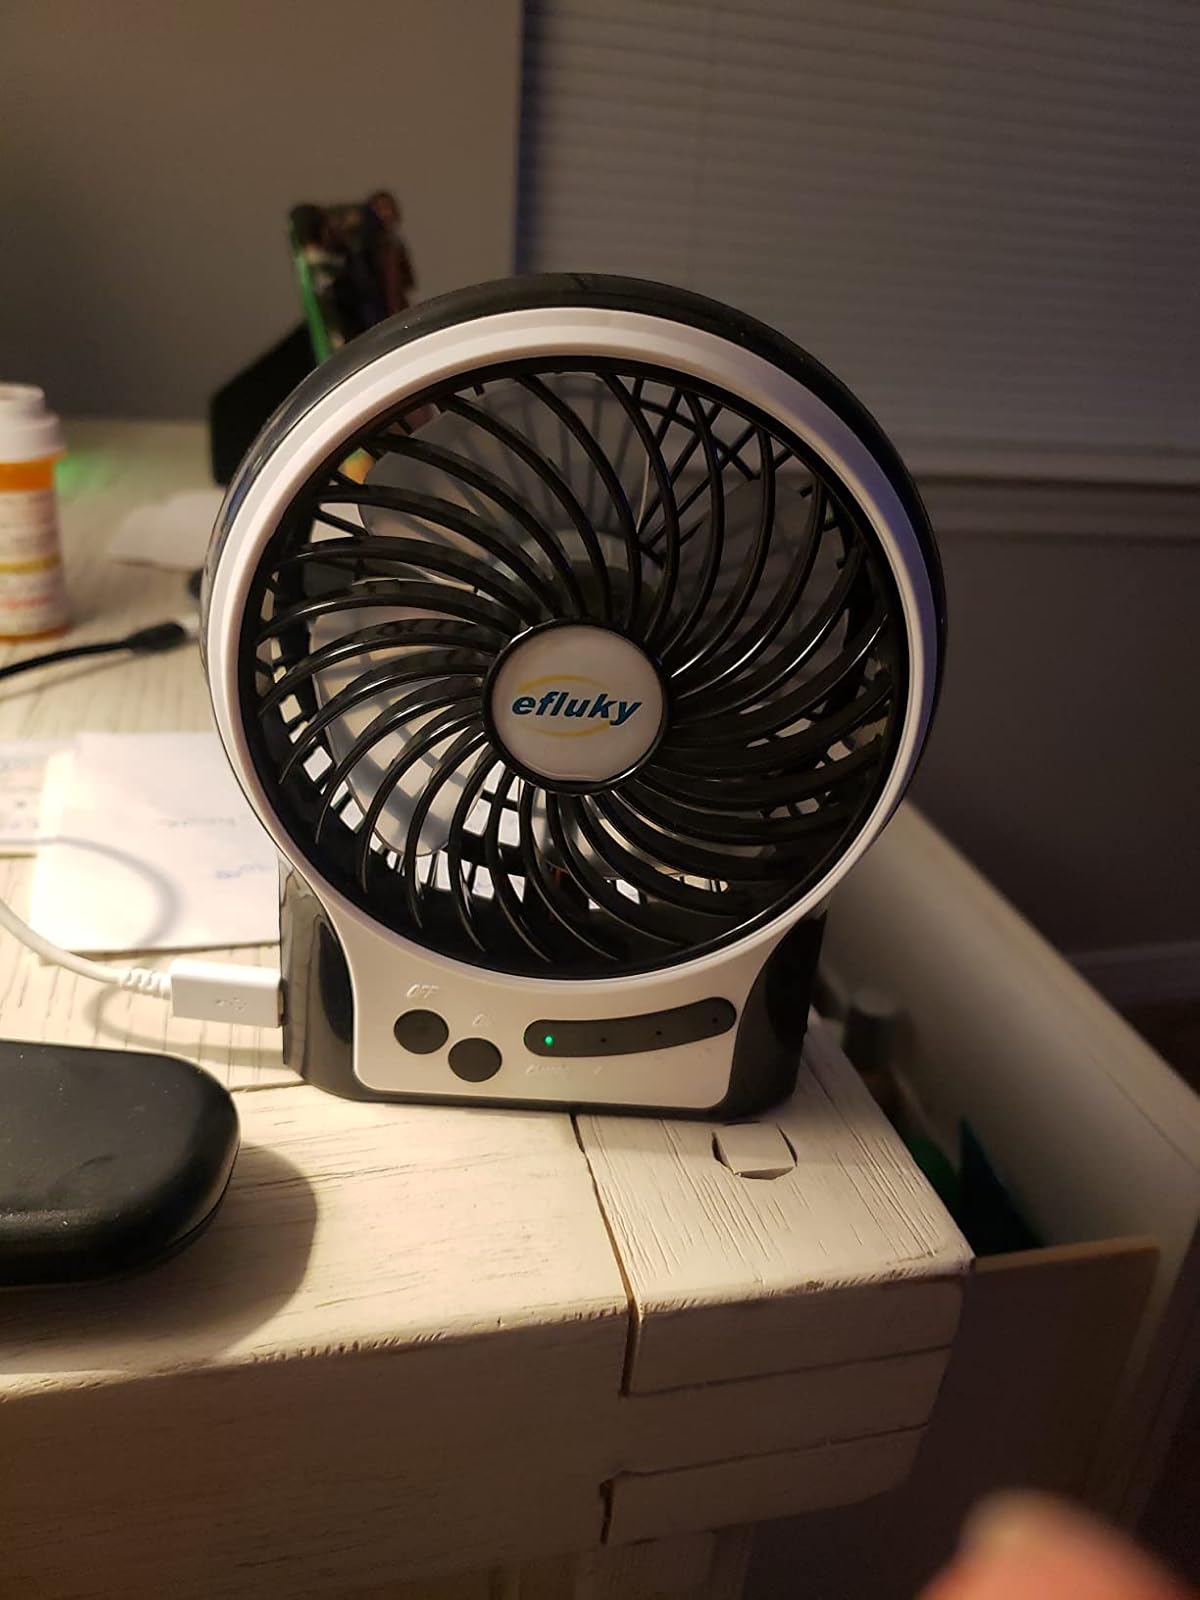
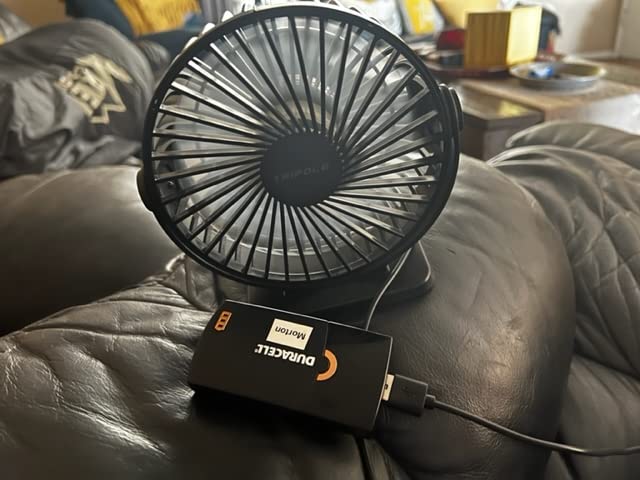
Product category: fan
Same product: no